2022 Maccabiah Games

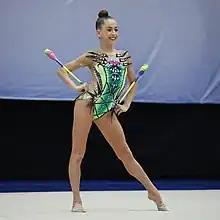
Israeli rhythmic gymnast Daria Atamanov, 2022 European All-Around Champion, at the 2022 Maccabiah Games.

United States President Joe Biden attended the opening ceremony, cheering on the US delegation of 1,400 athletes—larger than the US delegation to the 2020 Summer Olympics. He said to them: "I’m so damn proud of you... Godspeed and go get ‘em, guys." He became the first American president to attend the Maccabiah Games.